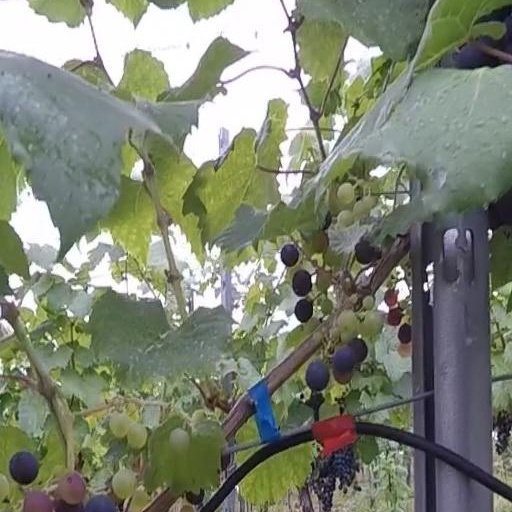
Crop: grape